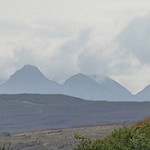
Scene: Outdoor